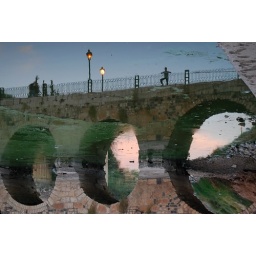
This one of low water in the Orontes river is rather mysterious . .